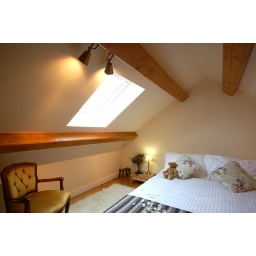
King size bed up in the eaves of the barn